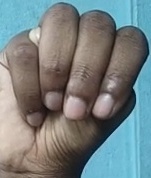
ASL sign: M